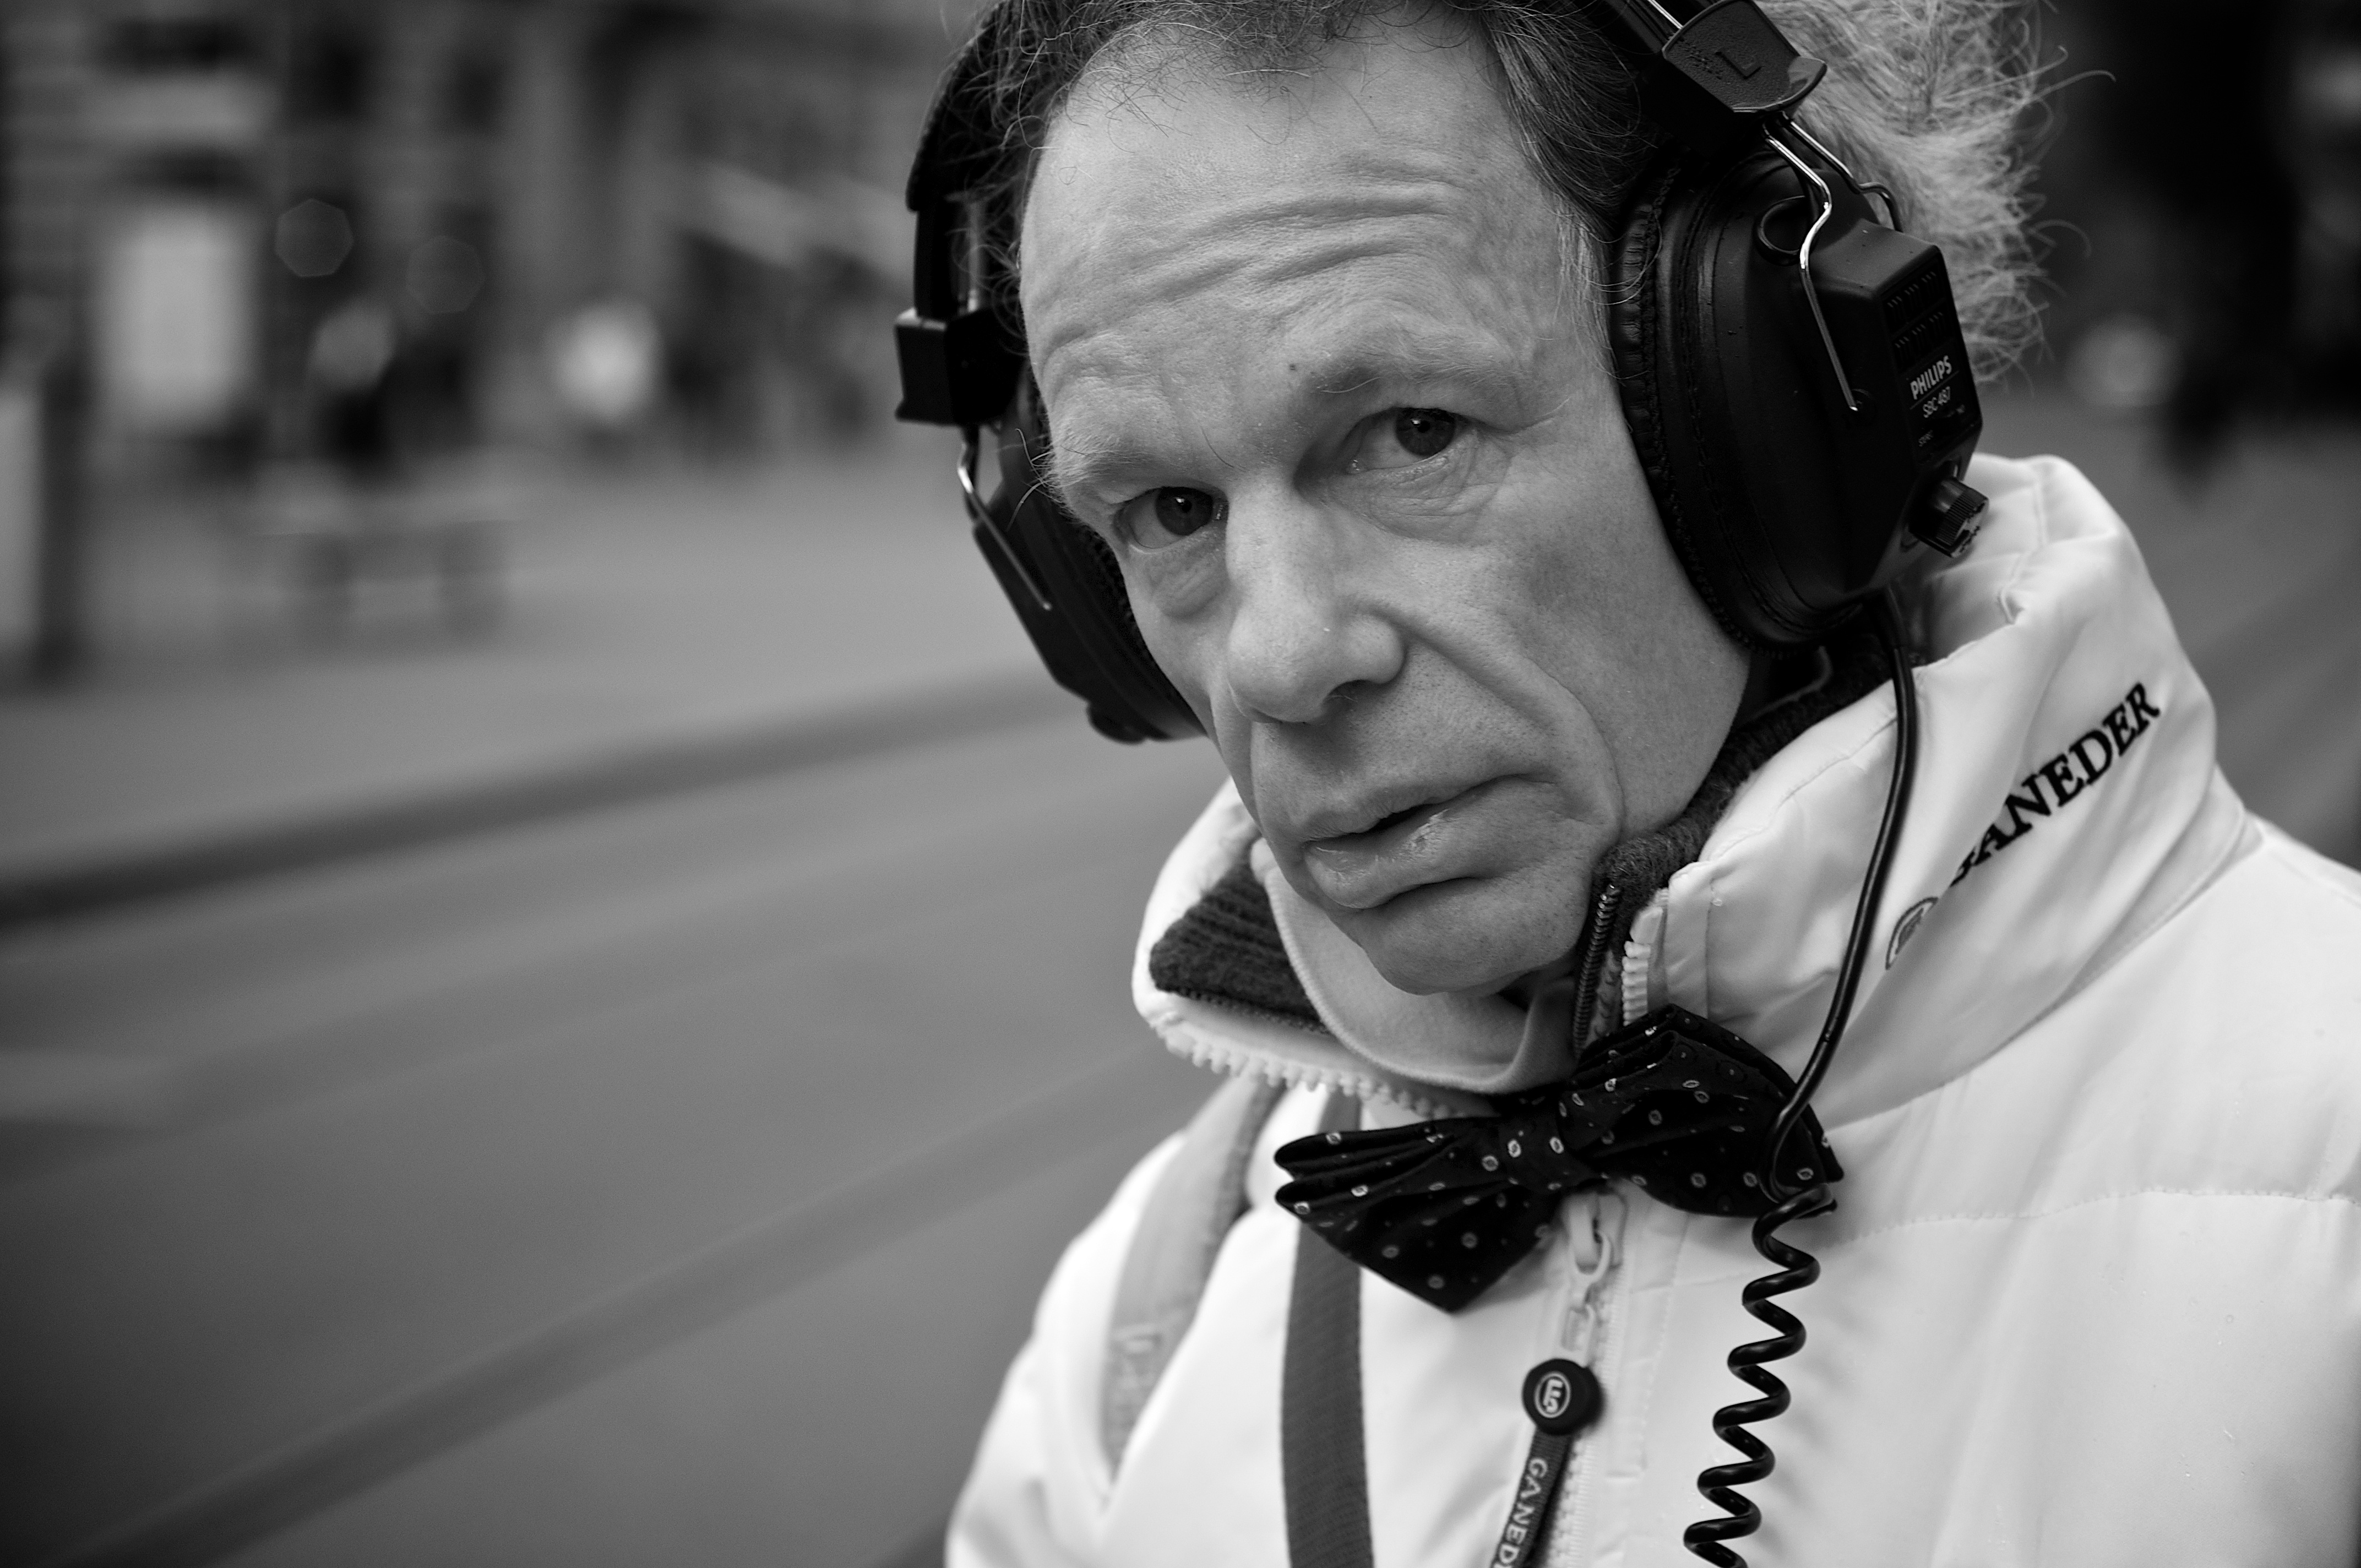
man, person, black and white, white, street, photography, ebook, male, portrait, spring, training, black, monochrome, lady, smile, streetphotography, flickr, thomas, video, glasses, head, olympus, photograph, omd, fuji, leica, monochrom, leuthard, hcb, thomasleuthard, streettogs, monochrome photography, portrait photography